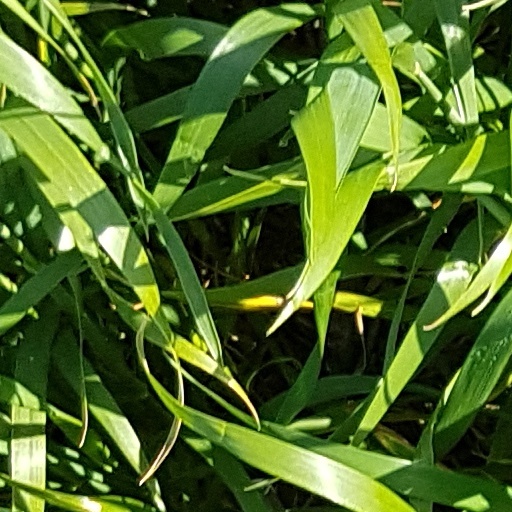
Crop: wheat